Kaikōura Canyon

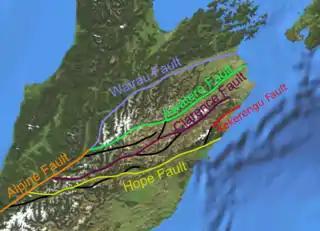
Marlborough Fault System

Rapidly accumulating sandy sediment on a steep slope in an active tectonic region is likely to be susceptible to failure during moderately large earthquakes. Strong ground shaking associated with rupture on nearby faults can be expected to reduce the shear strength of the sandy sediment deposit at the canyon head and may trigger mass failures. It was estimated that an earthquake magnitude 8 on the Richter magnitude scale or shaking equivalent to V ("Moderate") on the Mercalli intensity scale would be enough to trigger such an event. The ō region is adjacent to the Marlborough fault zone. There are a number of faults in this area predicted to have the capacity to produce such an event. The most likely are the Hope Fault, previously New Zealand's most active fault, and the larger Alpine Fault. The lesser-known Hundalee Fault also terminates near the Kaikōura coast, and although it is not as large as other faults in the area, it still has the potential to trigger a submarine landslide event. The return period for major magnitude 8 or intensity V earthquakes at Kaikōura has been estimated to be in the order of 150 years based on what is known about the return time of earthquake events for regional faults in the Kaikōura area.